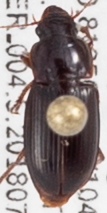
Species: Harpalus desertus
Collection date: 2018-07-19
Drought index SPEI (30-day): -0.9
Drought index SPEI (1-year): -0.1
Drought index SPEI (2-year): -0.46